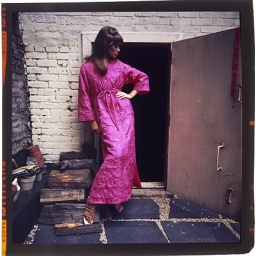
This is on the roof of the studio -- an office building in Manhattan -- with a few simple props added.